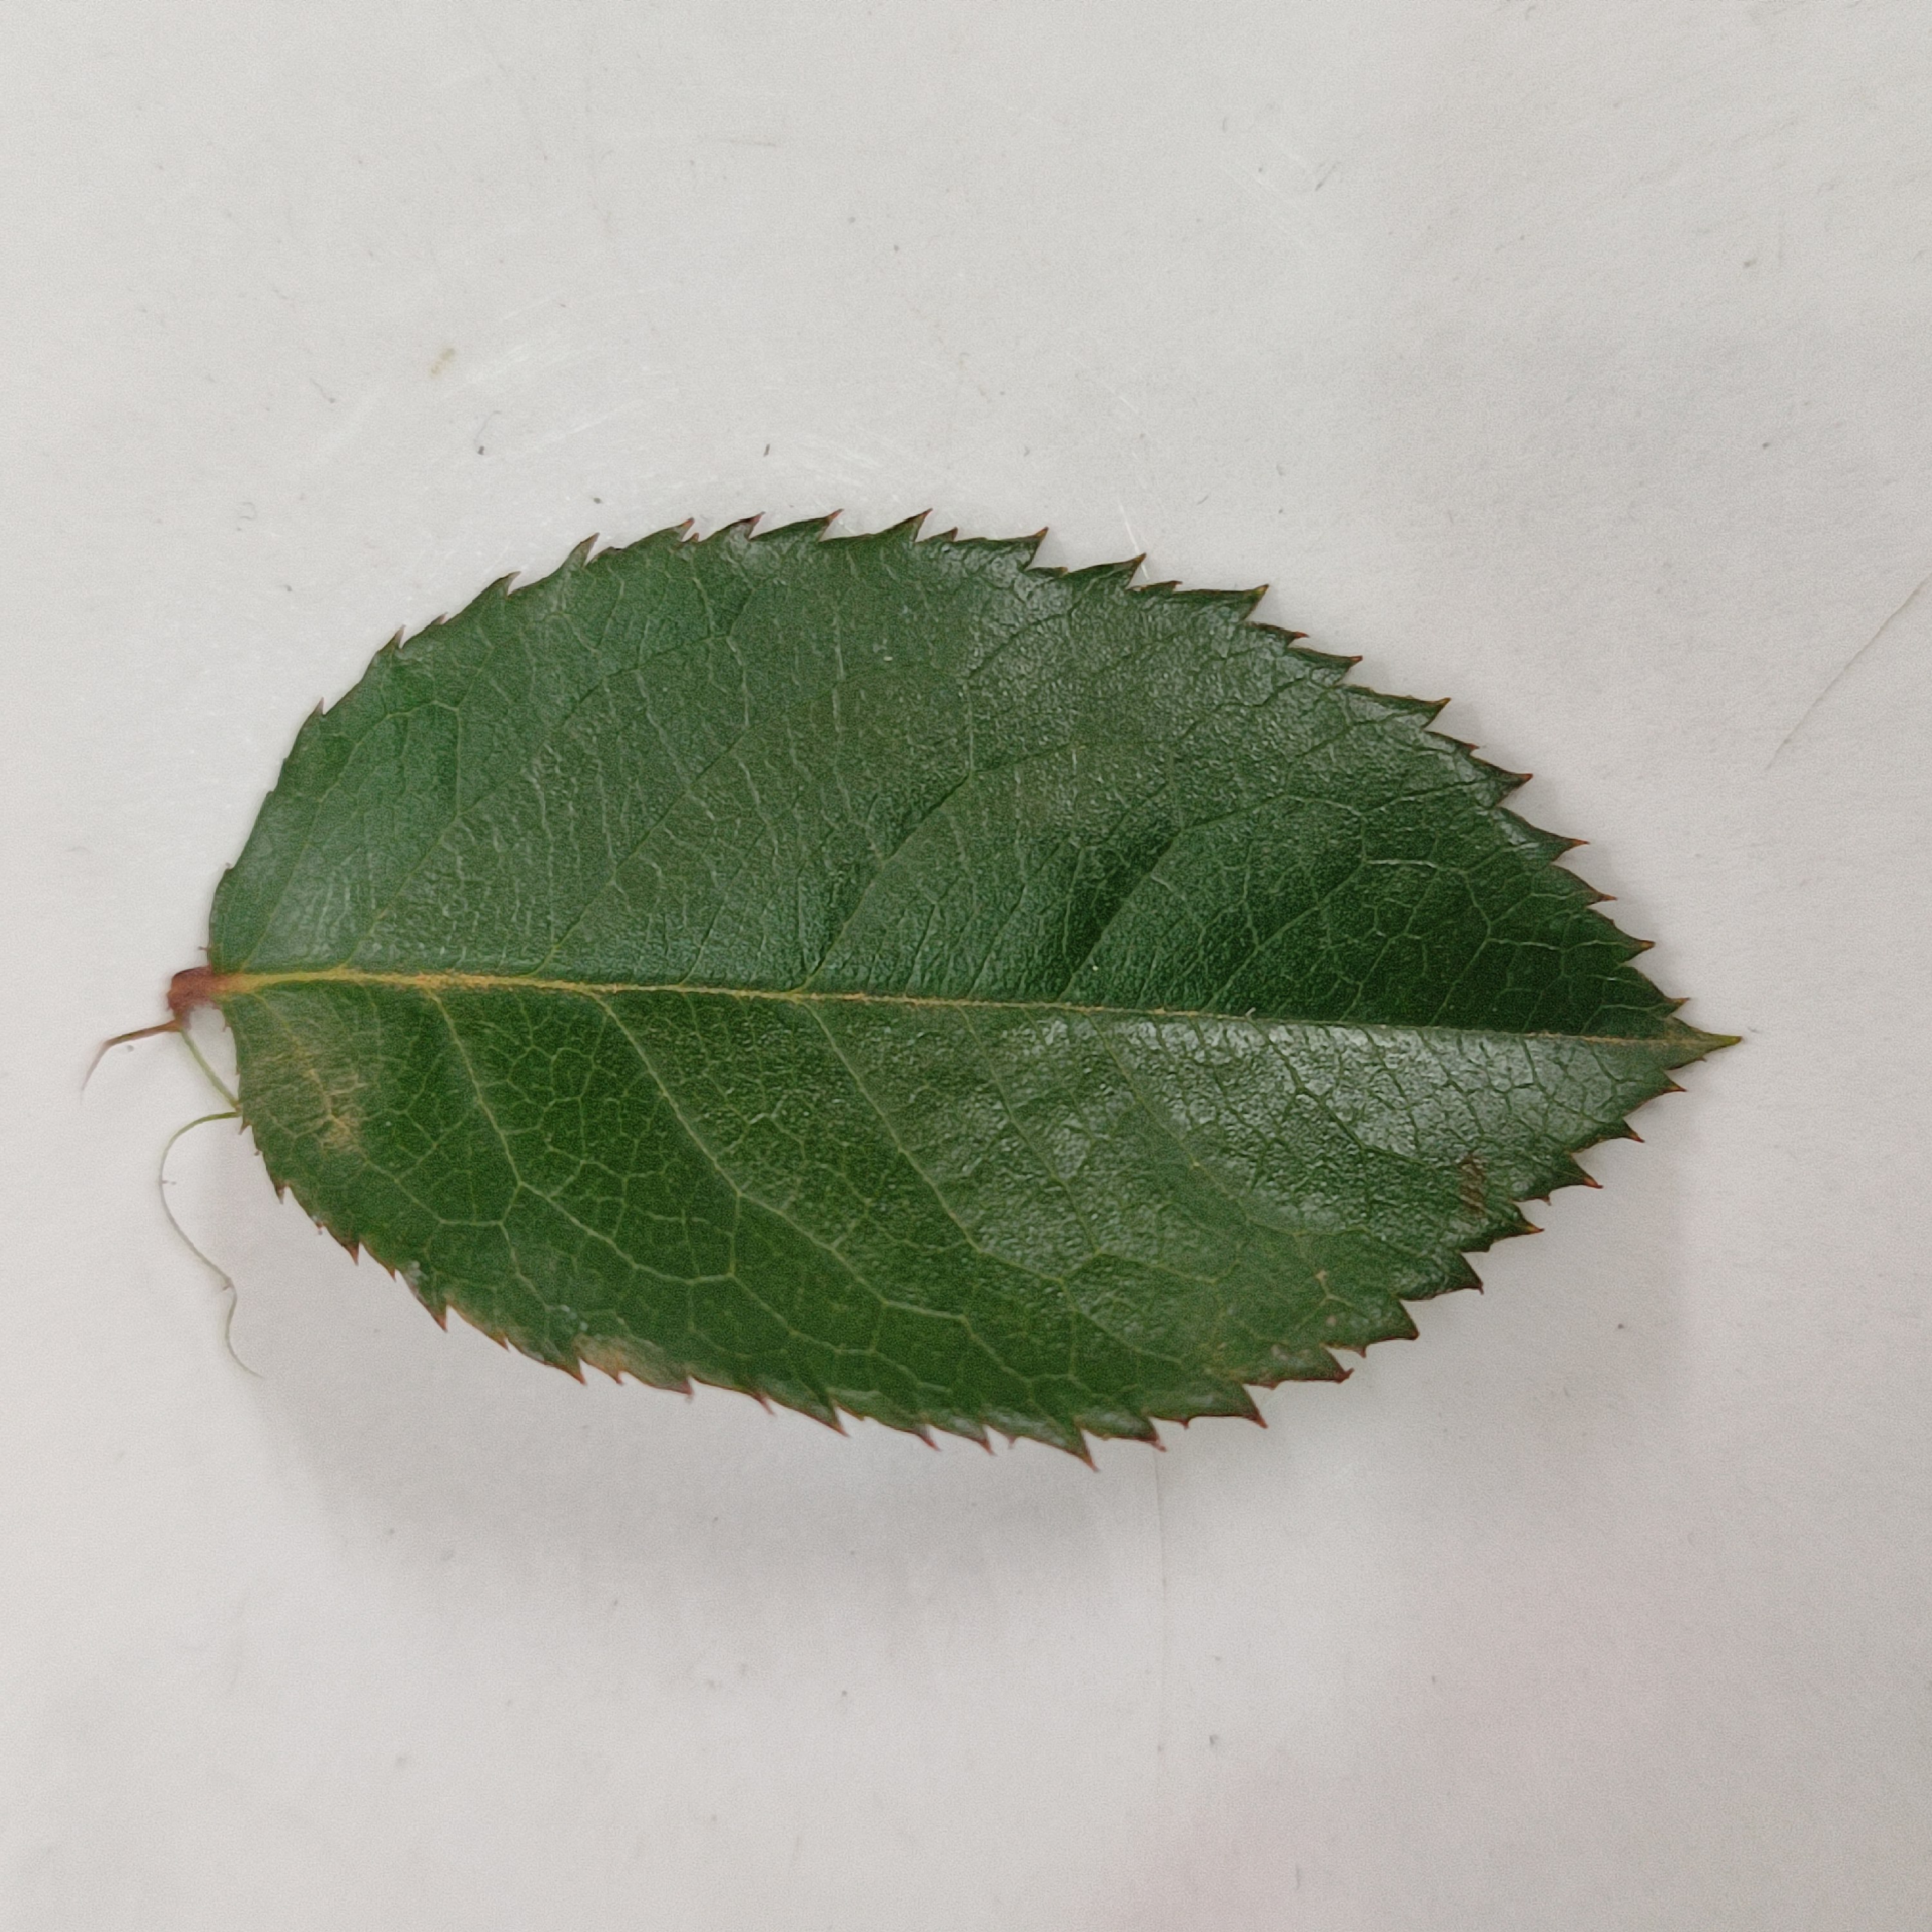
Label: Healthy Leaf